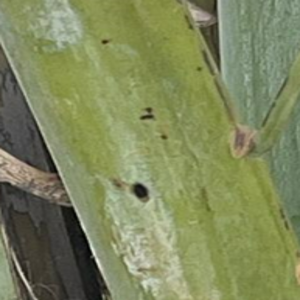
Label: Black Scorch